List of Arsenal F.C. managers

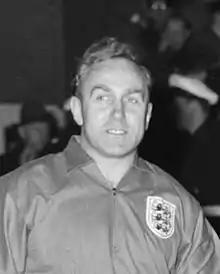
A black and white photograph of Billy Wright, wearing an England national team jersey.

Arsenal Football Club is an English professional association football club based in Islington, London. The club was formed in Woolwich in 1886 as Dial Square before it was shortly renamed to Royal Arsenal, and then Woolwich Arsenal in 1893. They became the first southern member admitted into the Football League in 1893, having spent their first four seasons solely participating in cup tournaments and friendlies. The club's name was shortened to Arsenal in 1914, a year after moving to Highbury. In spite of finishing fifth in the Second Division in 1915, Arsenal rejoined the First Division at the expense of local rivals Tottenham Hotspur when football resumed after the First World War. Since that time, they have not fallen below the first tier of the English football league system and hold the record for the longest uninterrupted period in the top flight.